Nanyue

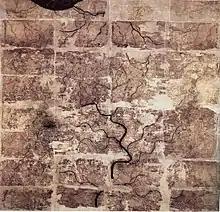
An early Western-Han silk map found in Tomb 3 of Mawangdui Han tombs site, depicting the Kingdom of Changsha and Kingdom of Nanyue (note: the south direction is oriented at the top).

Nanyue's army was largely composed of the several hundred thousand (up to 500,000) Qin Chinese troops that invaded during the Qin dynasty and their descendants. After the kingdom's founding in 204 BC, some Yue citizens also joined the army. Nanyue's military officers were known as General, General of the Left, "Xiao" ("Colonel"), "Wei" ("Captain"), etc., essentially identical to the Chinese system. The army had infantry, naval troops, and cavalry.